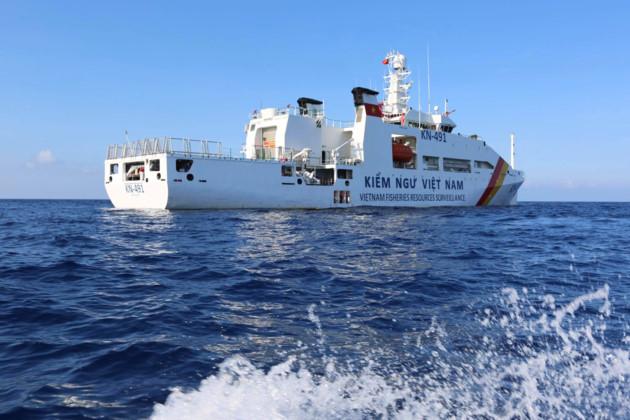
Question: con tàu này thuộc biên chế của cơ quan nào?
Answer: con tàu này thuộc biên chế của kiểm ngư việt nam